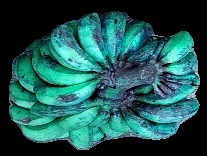
Variety: rasbale
Grade: grade3